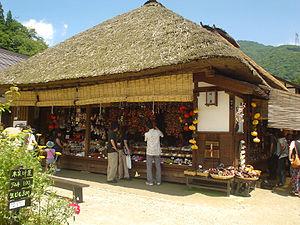
Ōuchi-juku est un shukuba du Aizu Nishi Kaidō de l'époque d'Edo. À présent situé dans la ville de Shimogō, Fukushima, district de Minamiaizu dans la préfecture de Fukushima, il est renommé pour ses nombreux bâtiments de l'époque d'Edo aux toits en chaume qui bordent sa rue principale.